Alakbar Mammadov

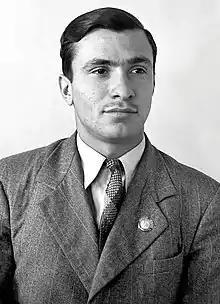

Alakbar Mammadov (9 May 1930 – 28 July 2014) was a Soviet and Azerbaijani footballer best known as a striker for FC Dynamo Moscow in the 1950s and later as the first manager of the independent Azerbaijan national football team.